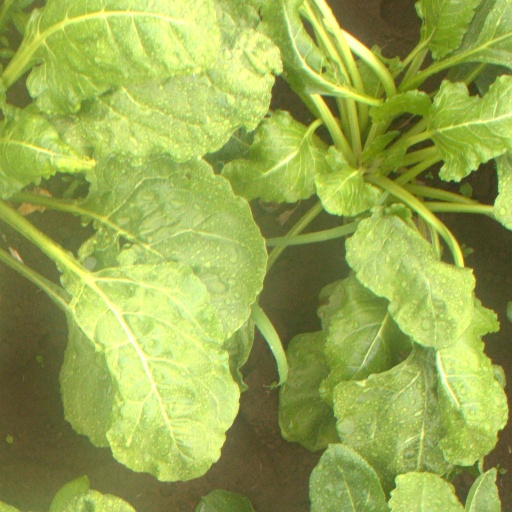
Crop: sugar beet